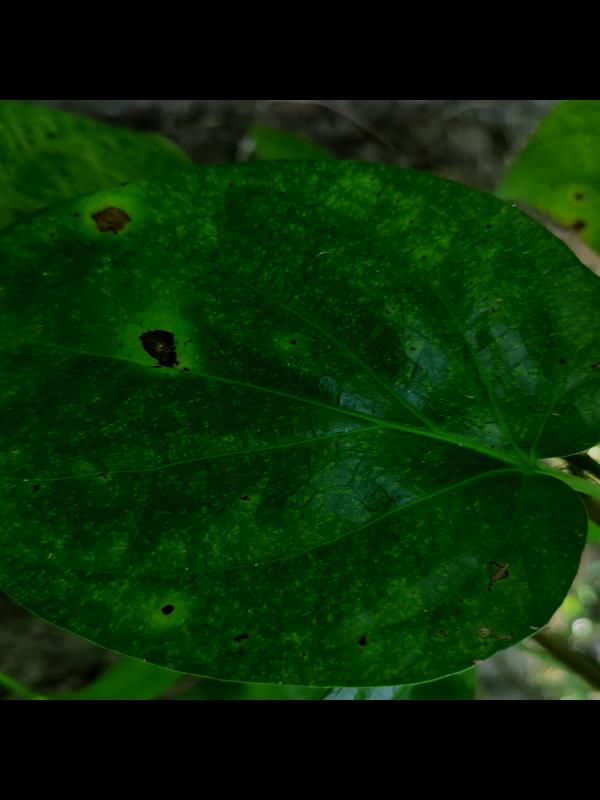
Label: Bacterial_Leaf_Disease